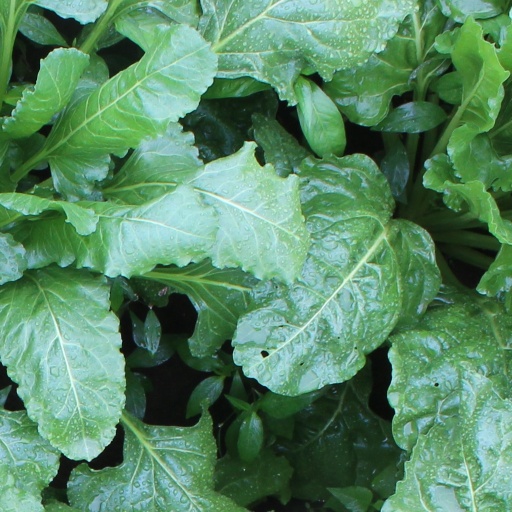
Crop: sugar beet